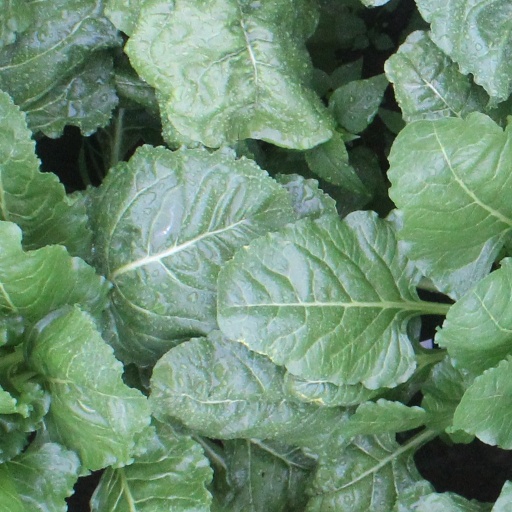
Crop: sugar beet